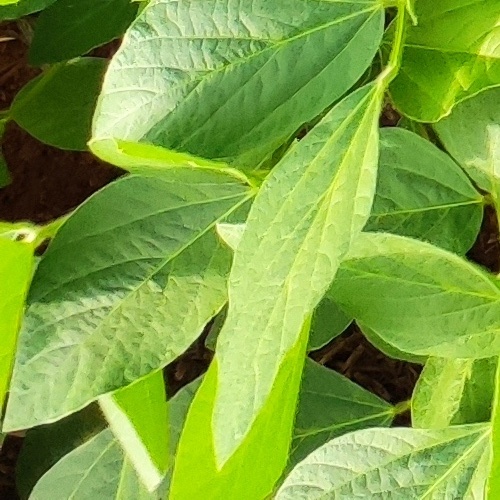
Label: Healthy